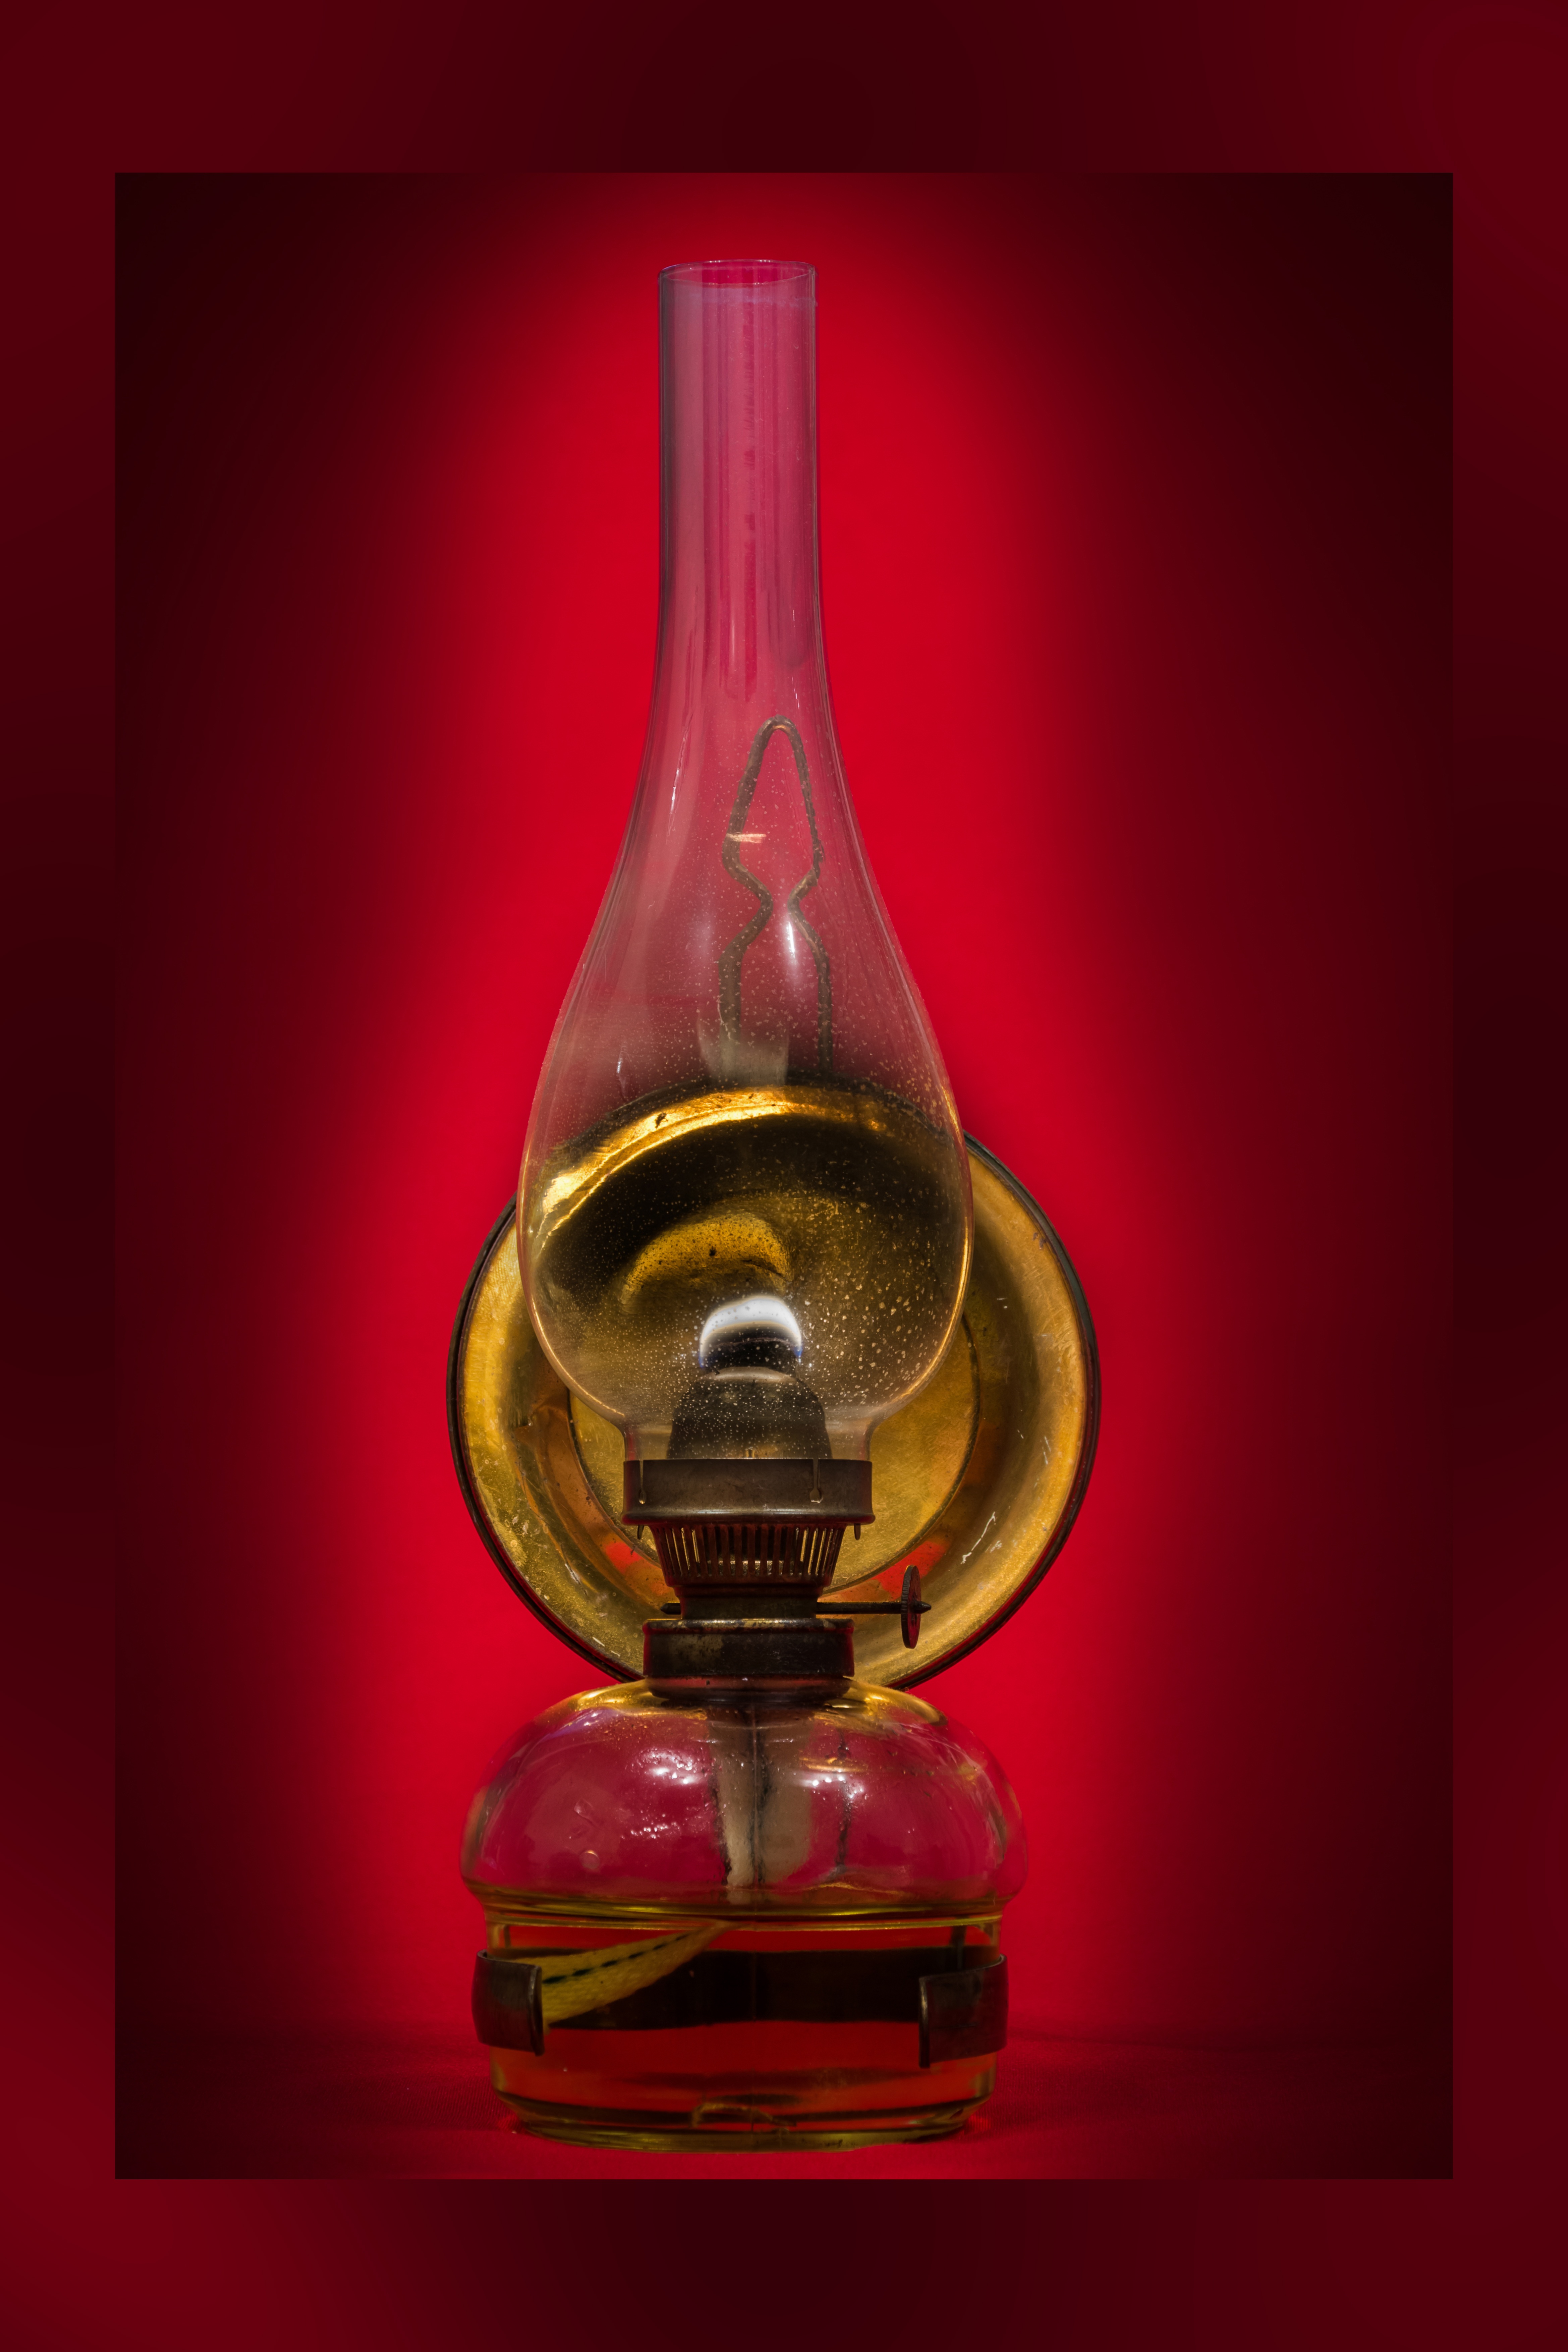
light, glass, old, red, flame, drink, bottle, lamp, lighting, wine bottle, glass bottle, bright, whisky, liqueur, oil, cognac, alcoholic beverage, distilled beverage, kerosene lamps